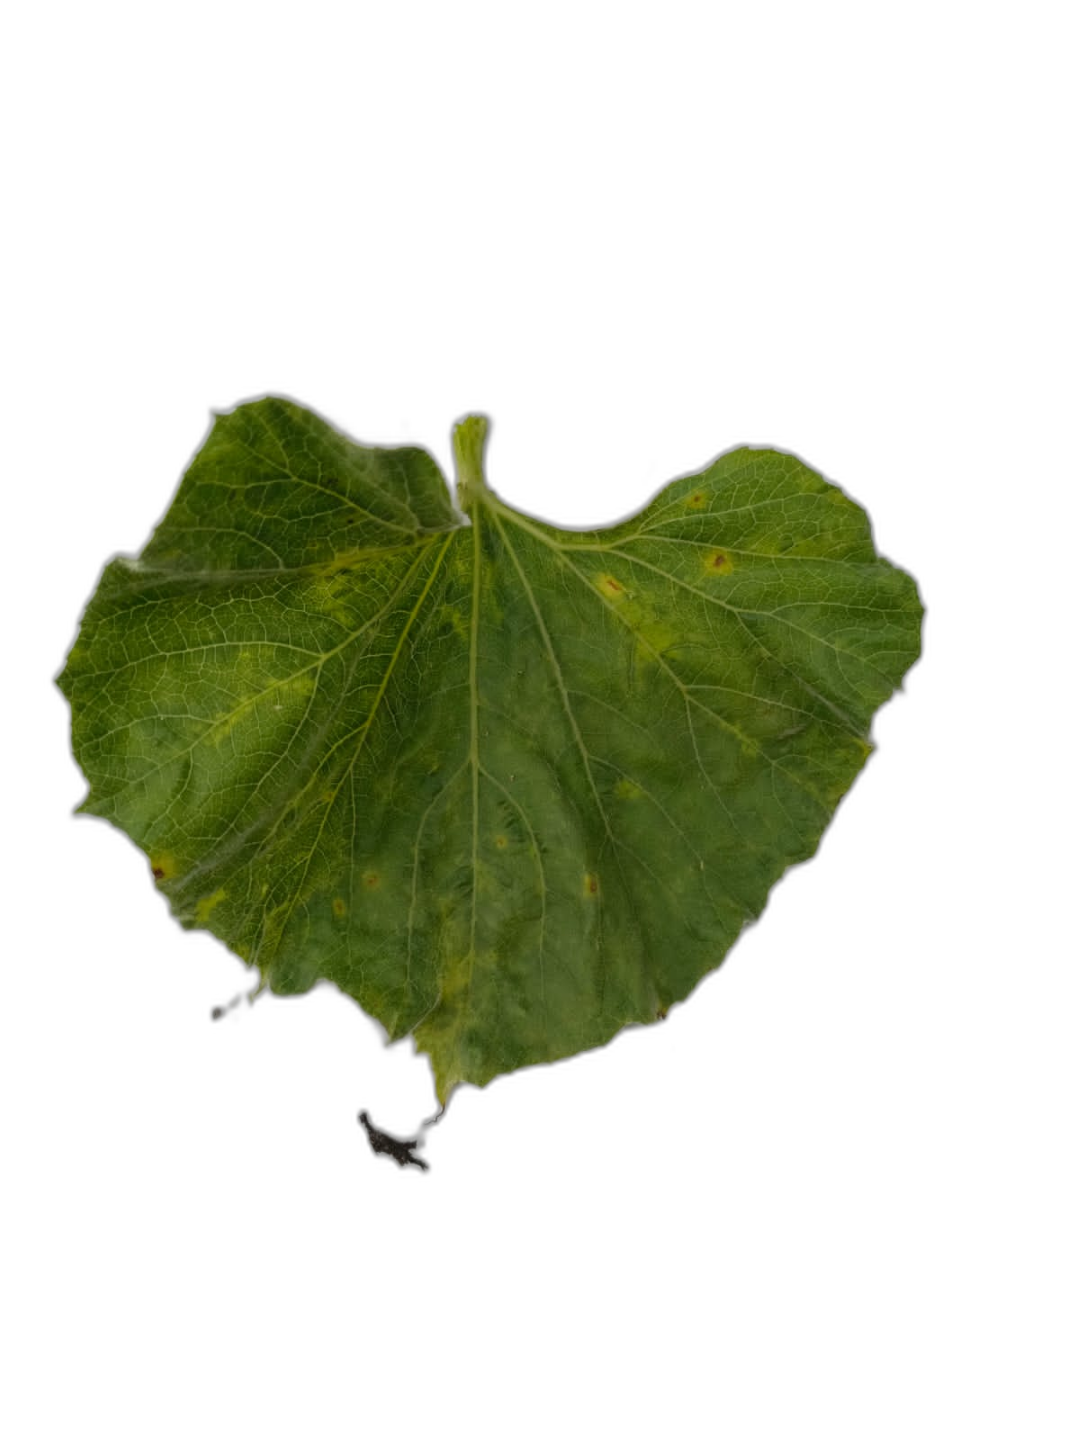
Crop: Bottle Gourd
Label: Alternaria_Leaf_Blight